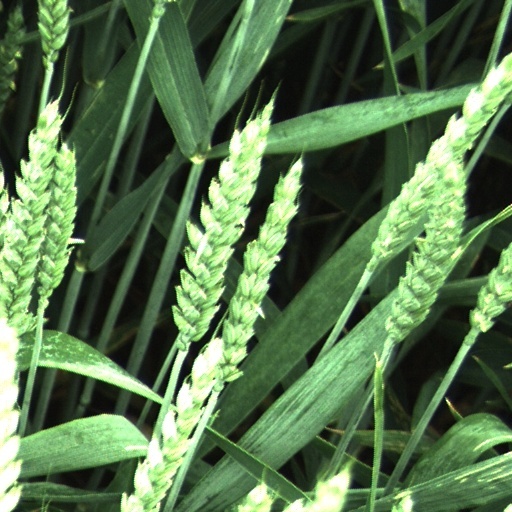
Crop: wheat